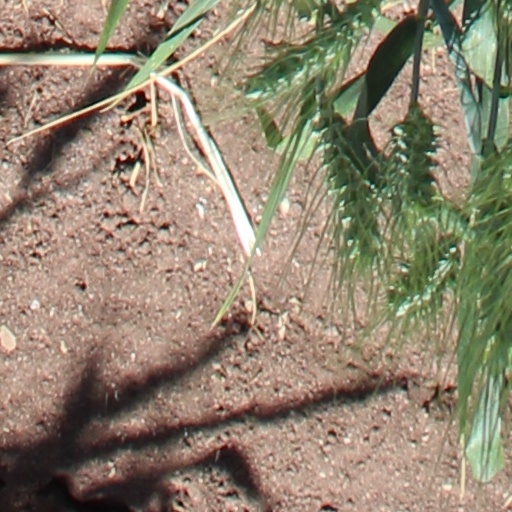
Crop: wheat